Lourlo

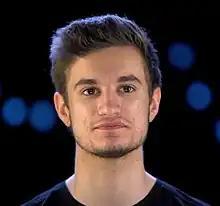
Jackson in 2019

Samson Jackson, better known by his in-game name Lourlo, is an American professional "League of Legends" player who was a top laner for Dignitas Academy. Currently he is a streamer for Team Liquid.